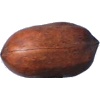
Label: Nut Pecan 1